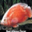
Label: aquarium_fish